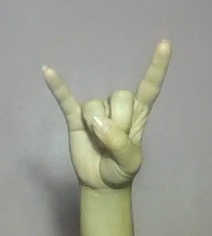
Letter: la